Test Acts 1673 & 1678

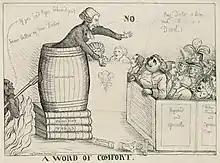
A 1790 cartoon satirizing the efforts of Charles James Fox and Unitarian theologian Joseph Priestley to get the Test Acts repealed. Priestly preaches from atop a pile of his own works, in a pulpit inscribed "FANATICISM", to Fox seated in a box pew. Fox asks, "Pray, Doctor is there such a thing as a Devil?" Priestley responds "No", however the devil himself announces, "If you had eyes behind, you'd know better my dear Doctor".

The Test Acts were a series of penal laws originating in Restoration England, passed by the Parliament of England, that served as a religious test for public office and imposed various civil disabilities on Catholics and nonconformist Protestants.